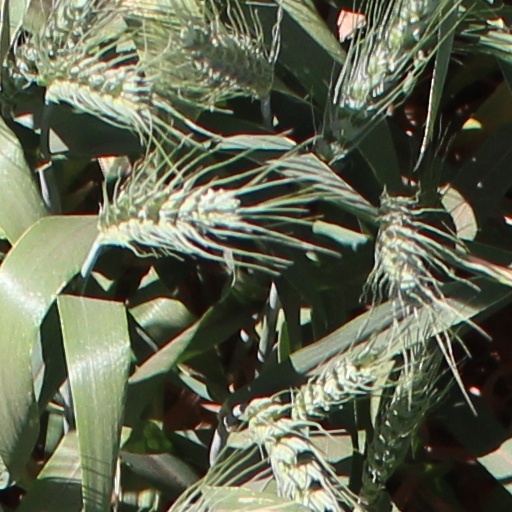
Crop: wheat